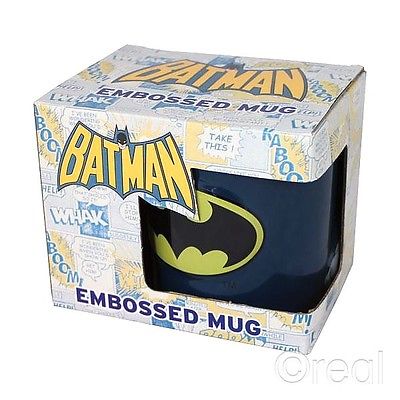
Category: mug